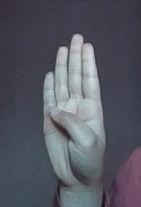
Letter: kaaf